Casus belli

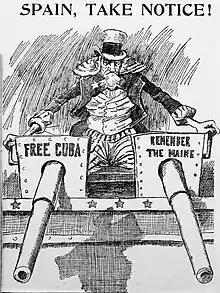
Cartoon of belligerent Uncle Sam placing Spain on notice, c. 1898

The "Maine" was a United States Navy ship that sank in Havana Harbor, Spanish Cuba on February 15, 1898. While the destruction of the "Maine" did not result in an immediate declaration of war with Spain, it did create an atmosphere that precluded a peaceful solution. The Spanish investigation found that the explosion had been caused by spontaneous combustion of the coal bunkers, but the US Sampson Board's Court of Inquiry ruled that the explosion had been caused by an external explosion from a torpedo. The McKinley administration did not cite the explosion as a "casus belli", but others were already inclined to go to war with Spain over perceived atrocities and loss of control in Cuba. Advocates of war used the rallying cry, "Remember the "Maine!" To hell with Spain!"